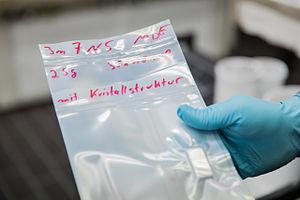
Production de métaux spéciaux de très haute pureté
Implanté en France et en Allemagne, le groupe Recylex est un spécialiste européen du recyclage du plomb, du zinc, du polypropylène et de la production de métaux spéciaux de haute pureté. Acteur majeur de l‘économie circulaire grâce à son savoir-faire historique, le groupe Recylex a réalisé un chiffre d'affaires consolidé de 365 millions d'euros en 2018 et emploie plus de 730 personnes.